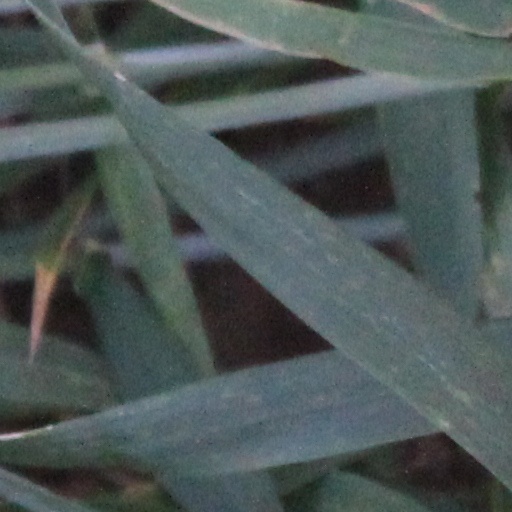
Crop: wheat